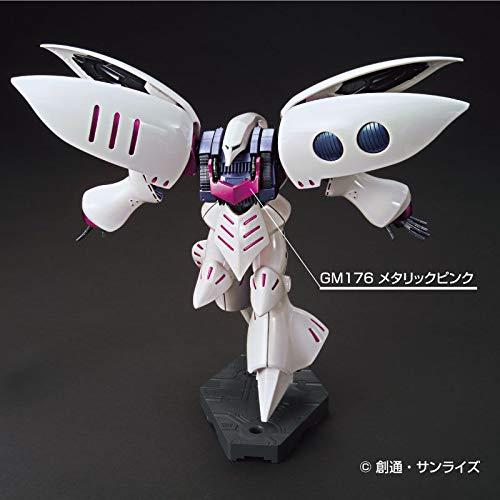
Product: Gms-125 Gundam Metallic Marker Set 2
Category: Toys & Games | Hobbies | Hobby Building Tools & Hardware
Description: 2nd line up of metallic Gundam markers.
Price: $17.00
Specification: ProductDimensions:4x1x1inches|ItemWeight:3.52ounces|ShippingWeight:3.52ounces(Viewshippingratesandpolicies)|ASIN:B07NP64PM1|Itemmodelnumber:AMS125|Manufacturerrecommendedage:13yearsandup